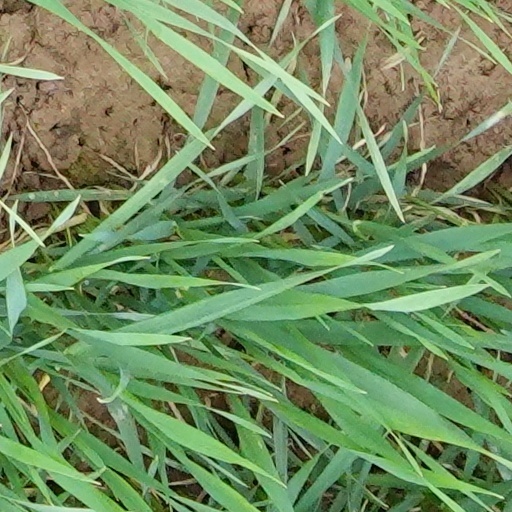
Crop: wheat